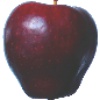
Label: Apple Red Delicious 1